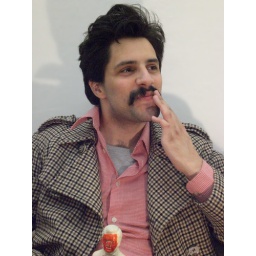
object: bust of wagner with his face painted orange by himself